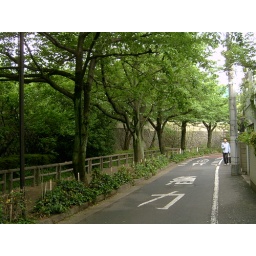
Calm and peaceful, tree lined street in Tamagawa leading to my mate's place. Only 30mins away from Shibuya's madness